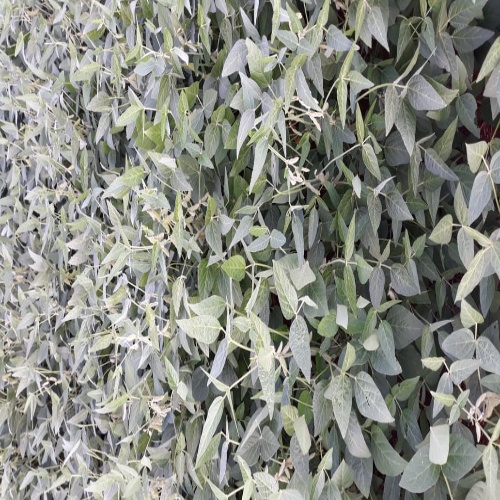
Label: Caterpillar